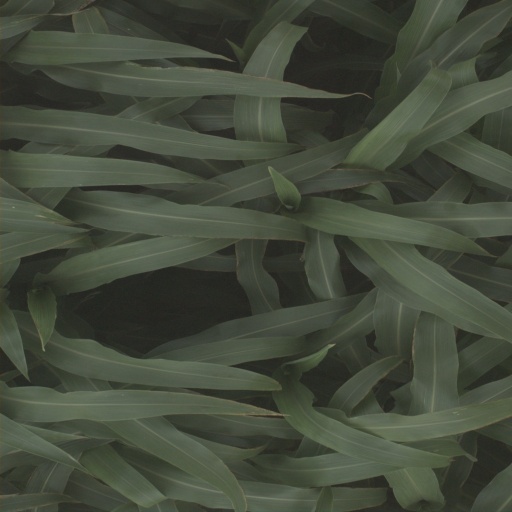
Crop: sorghum